Shlomo Goren

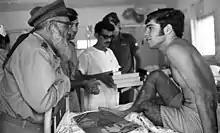
Goren visiting wounded Israeli soldiers at a medical facility, 1969

Goren attracted many admirers through his passion for Religious Zionism and his combining of Zionist activism with a commitment to Judaism and Jewish scholarship. However, his uncompromising personality later resulted in him becoming a polarizing and controversial figure in Israeli politics. Goren called the vehement attacks against him a "moral and religious scandal".